Tropical Storm Rumbia

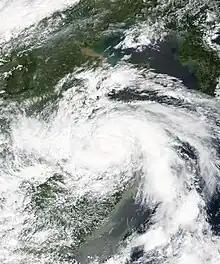
Tropical Storm Rumbia at peak intensity over East China on August 17

Tropical Storm Rumbia was a rather weak but very destructive tropical cyclone that caused widespread and disastrous flooding in East China in mid-August 2018. The twenty-second officially recognized tropical cyclone of the 2018 Pacific typhoon season, Rumbia developed from an area of low pressure that developed southeast of the Ryukyu Islands on August 13. Favorable environmental conditions supported development of the low into a tropical depression by August 15. At 12:00 UTC that day, the depression strengthened into Tropical Storm Rumbia, which refers to the Sago palm. Initially moving northward, the cyclone turned westward in response to a building ridge to its northeast while slowly strengthening, reaching its peak intensity with maximum 10-minute sustained winds of 85 km/h (50 mph) on August 16. At 20:05 UTC that day, the storm made landfall in Shanghai at peak intensity, maintaining its strength as it moved inland due to ample environmental moisture. However, Rumbia began to weaken as it continued further inland, degenerating into a tropical depression on August 17 shortly before becoming extratropical over central China. The extratropical remnants of Rumbia accelerated northeastward into the Russian Far East, where they dissipated on August 23.